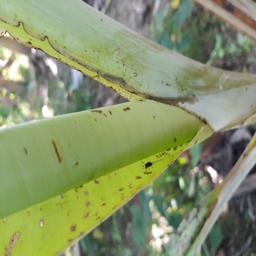
Label: BANANA APHIDS